Botanical illustration

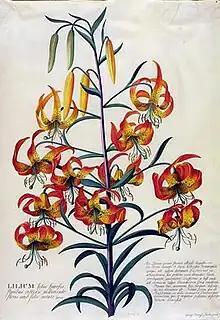
American Turk's cap lily, "Lilium superbum", Georg Dionysius Ehret (1708–70), About 1750–53, Watercolor and gouache on vellum V&A Museum no. D.589-1886

Botanical illustration is the art of depicting the form, color, and details of plant species. They are generally meant to be scientifically descriptive about subjects depicted and are often found printed alongside a botanical description in books, magazines, and other media. Some are sold as artworks. Often composed by a botanical illustrator in consultation with a scientific author, their creation requires an understanding of plant morphology and access to specimens and references.